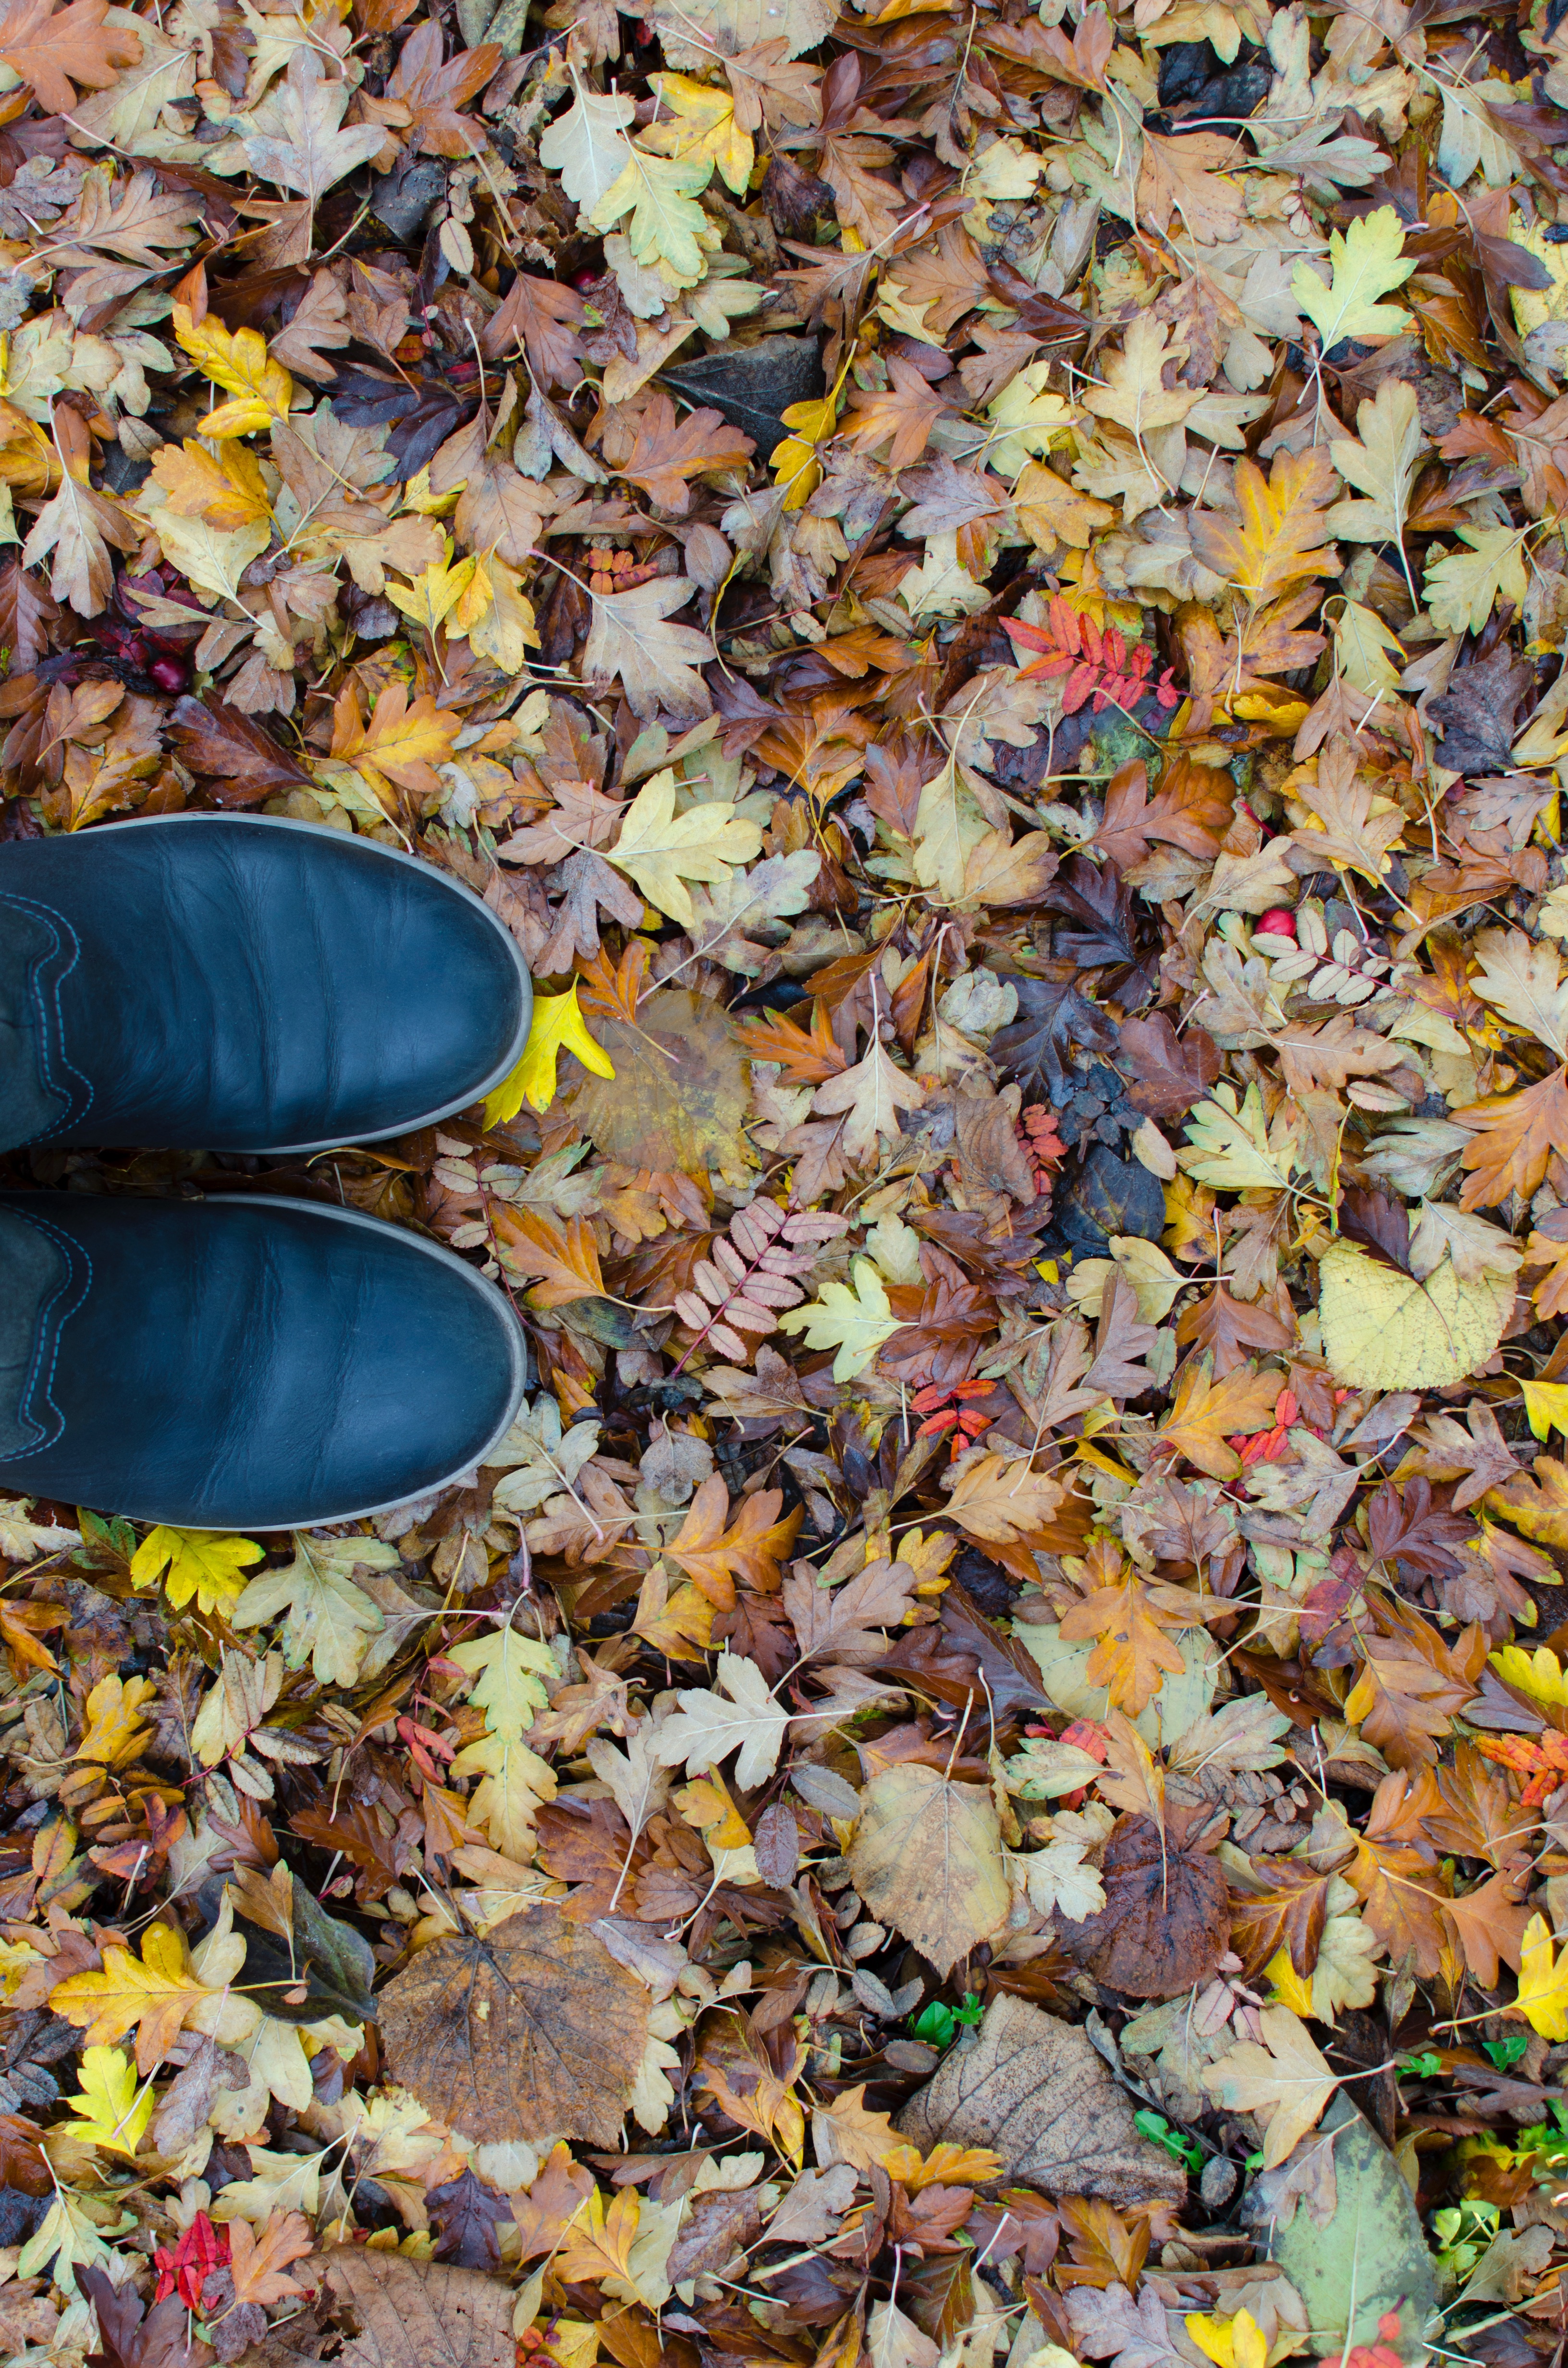
tree, nature, branch, plant, leaf, flower, spring, color, autumn, yellow, flora, season